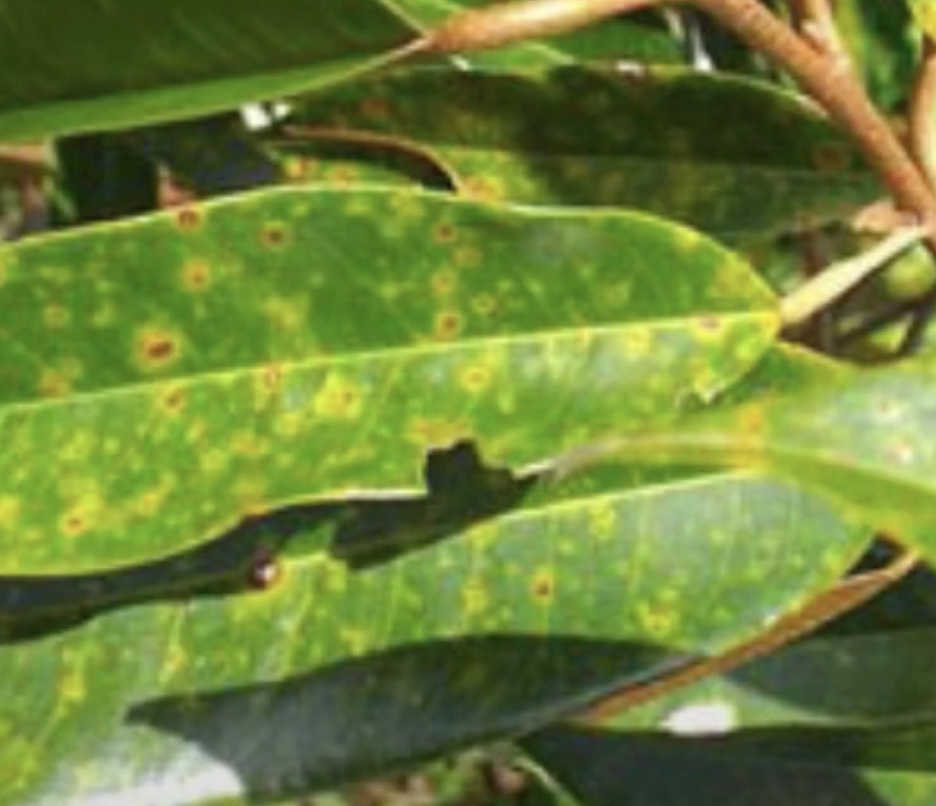
Label: canker_disease